Gunpowder engine

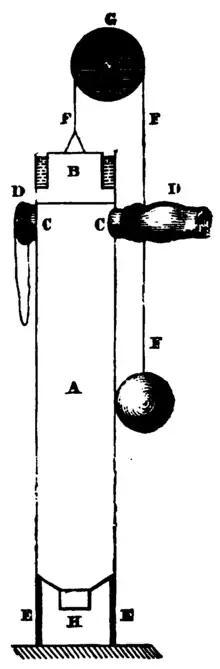
Huygens' gunpowder and air engine

In 1671, Denis Papin was given a job at the Academy of the Royal Library in Paris, where he worked under the Curator of Experiments, Christiaan Huygens. Huygens set Papin to the task of carrying out a research effort on air and vacuum, at that time a matter of widespread international study. As part of the experiments, Papin measured the force of a small amount of gunpowder lit in small iron and copper vessels. Papin published an account of all of these experiments in 1674 in "New experiments on the vacuum, with a description of the machines used for making them".